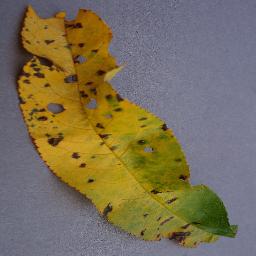
Label: Peach___Bacterial_spot